Jose P. Laurel

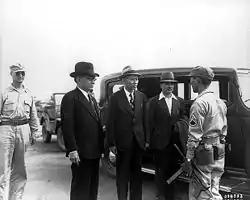
Laurel (left) being taken into U.S. custody at Osaka Airport in 1945, along with Benigno Aquino Sr. (center) and Jose Laurel III

When Japan invaded, President Manuel L. Quezon first fled to Bataan and then to the United States to establish a government-in-exile. Quezon ordered Laurel, Vargas and other cabinet members to stay. Laurel's prewar, close relationship with Japanese officials (a son had been sent to study at the Imperial Japanese Army Academy in Tokyo, and Laurel had received an honorary doctorate from Tokyo Imperial University) in 1938, placed him in a good position to interact with the Japanese occupation forces.